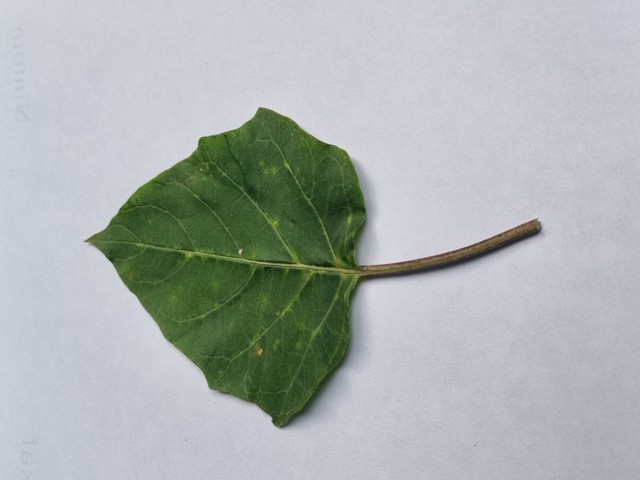
Plant: kalodhutura